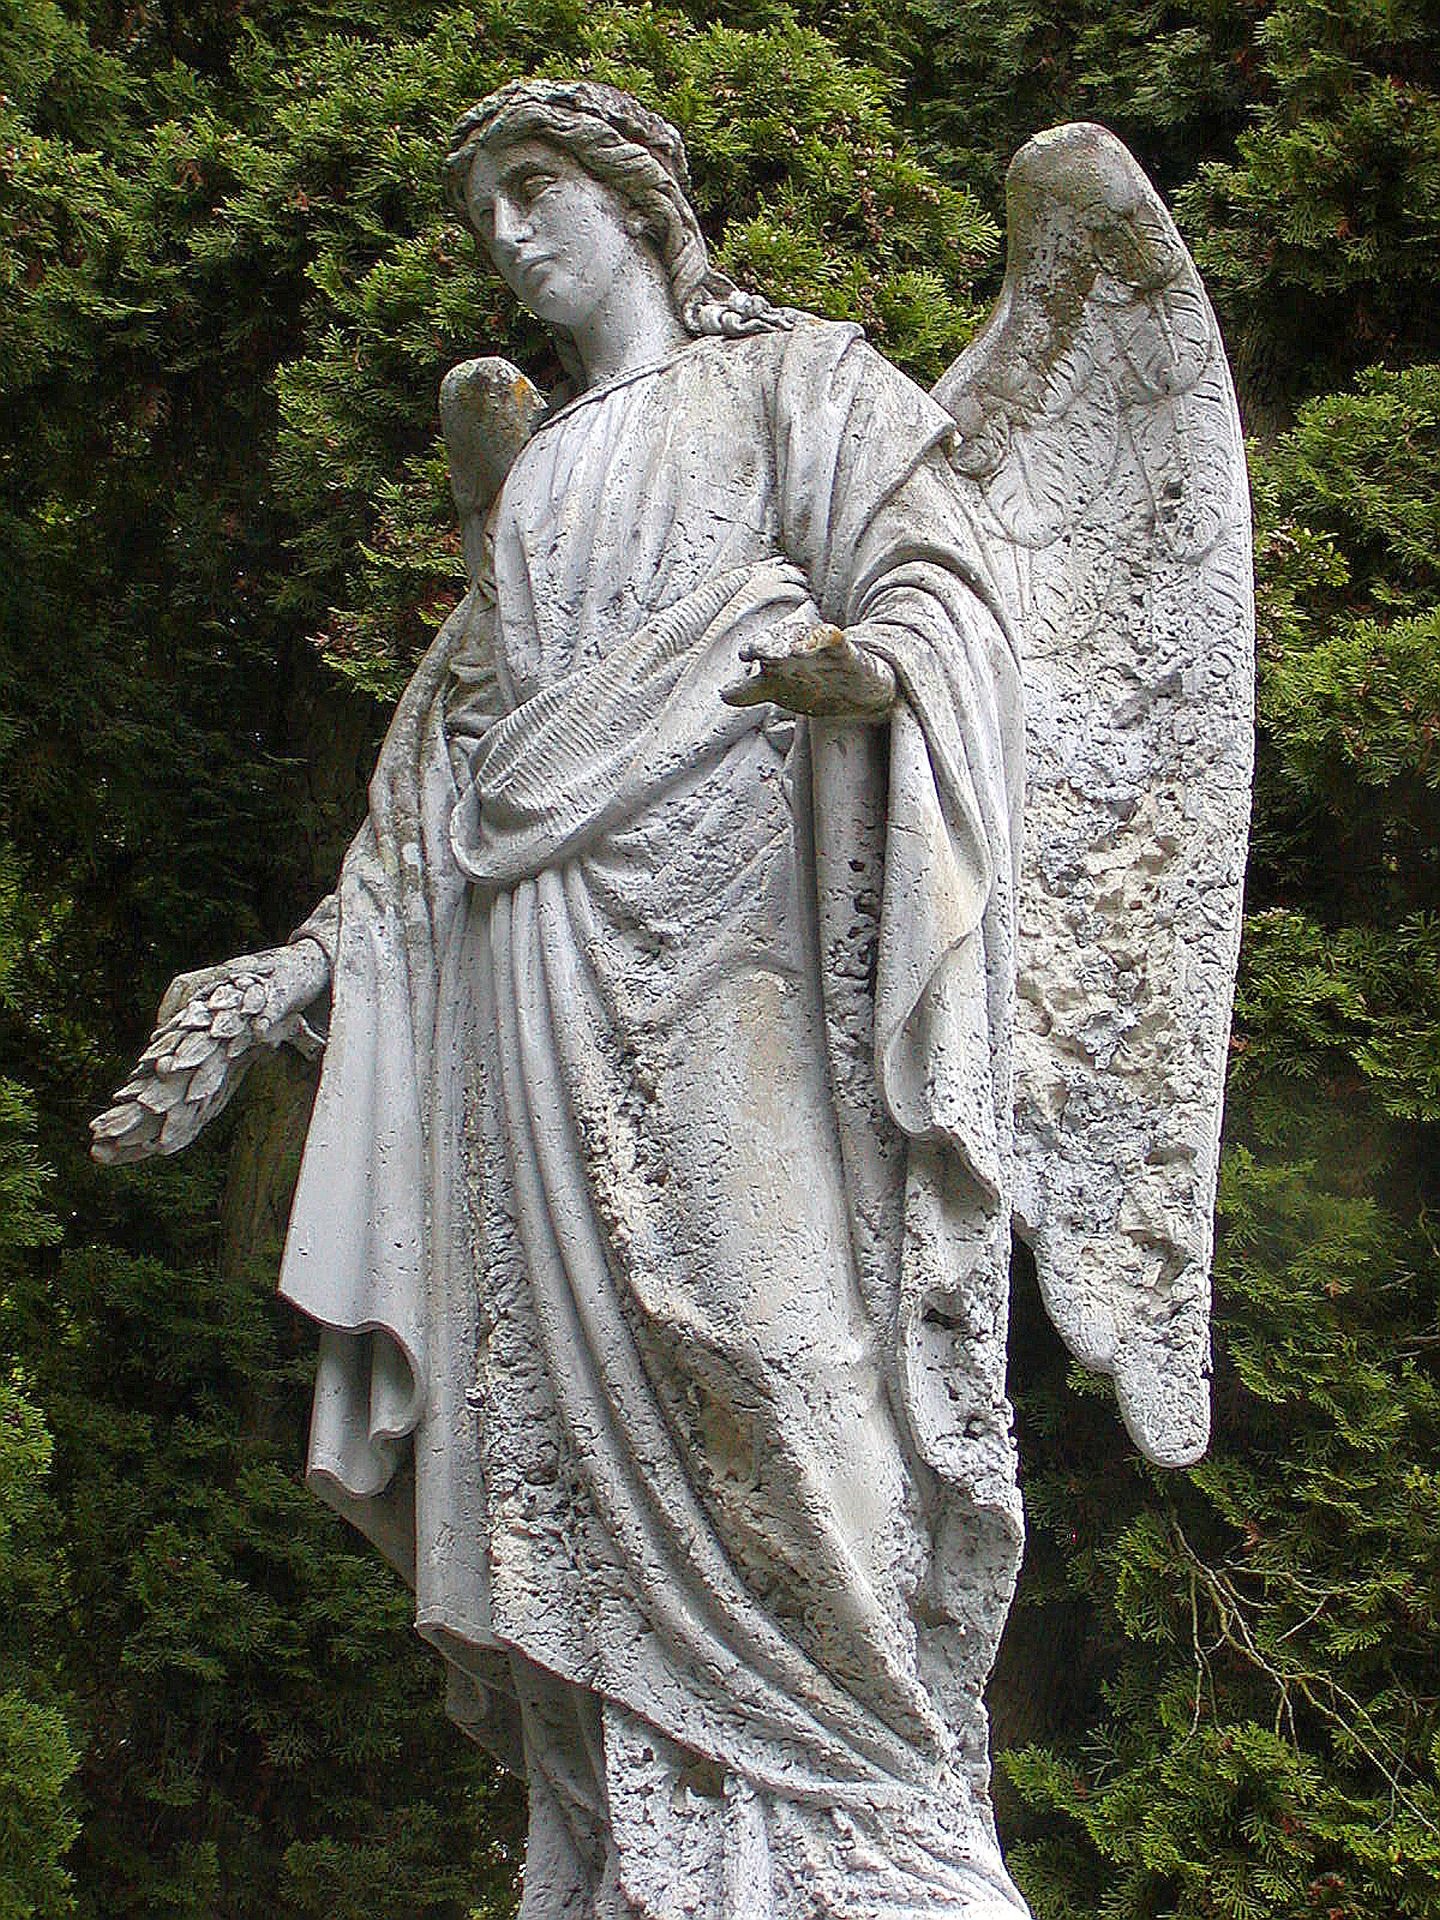
monument, statue, sadness, botany, rest, cemetery, death, sculpture, angel, art, temple, carving, mythology, stone carving, ancient history